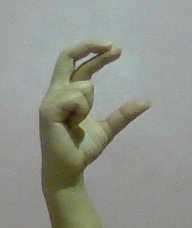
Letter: thal